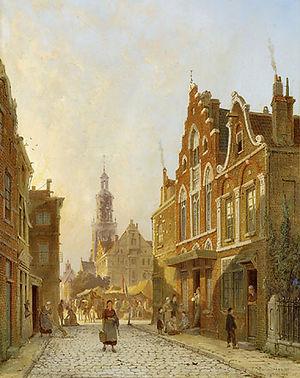
Voici une liste de peintres qui sont nés et/ou étaient principalement actifs aux Pays-Bas. Pour les artistes nés et actifs dans le Sud des Pays-Bas méridionaux, consultez la Liste des peintres Flamands. Les artistes sont triés par siècle puis par nom de famille. En général, les artistes inclus sont mentionnés sur le site web l'ArtCyclopedia, dans le Grove Dictionary of Art, dont les tableaux se vendent régulièrement à plus de 20 000 $ aux enchères. Les peintres actifs sont donc sous-représentés, alors que plus de la moitié des artistes sont des peintres baroques du XVIIᵉ siècle, ce qui correspond à peu près à l'âge d'or hollandais. Les noms d'artistes plus âgés ont souvent différentes orthographes; l'orthographe préférée est utilisée telle qu'elle figure dans la base de données du Rijksbureau voor Kunsthistorische Documentatie, mais plusieurs peintres sont répertoriés deux fois lorsque leurs noms alternatifs communs sont alphabétiquement éloignés.